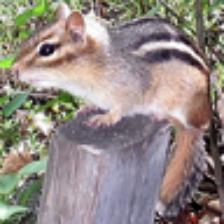
Label: NonHuman